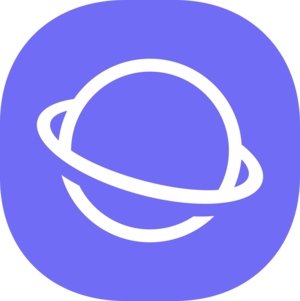
Samsung Internet pour Android est un navigateur web mobile pour les smartphones et les tablettes développé par Samsung. Il est basé sur le projet open-source Chromium et est préinstallé sur les appareils Samsung Galaxy. Depuis 2015, il a été disponible pour téléchargement à partir de Google Play. Samsung a estimé qu'il avait autour de 400 millions d'utilisateurs actifs par mois en 2016. Selon StatCounter, il avait une part de marché de près de 4.98% autour de mai 2018.